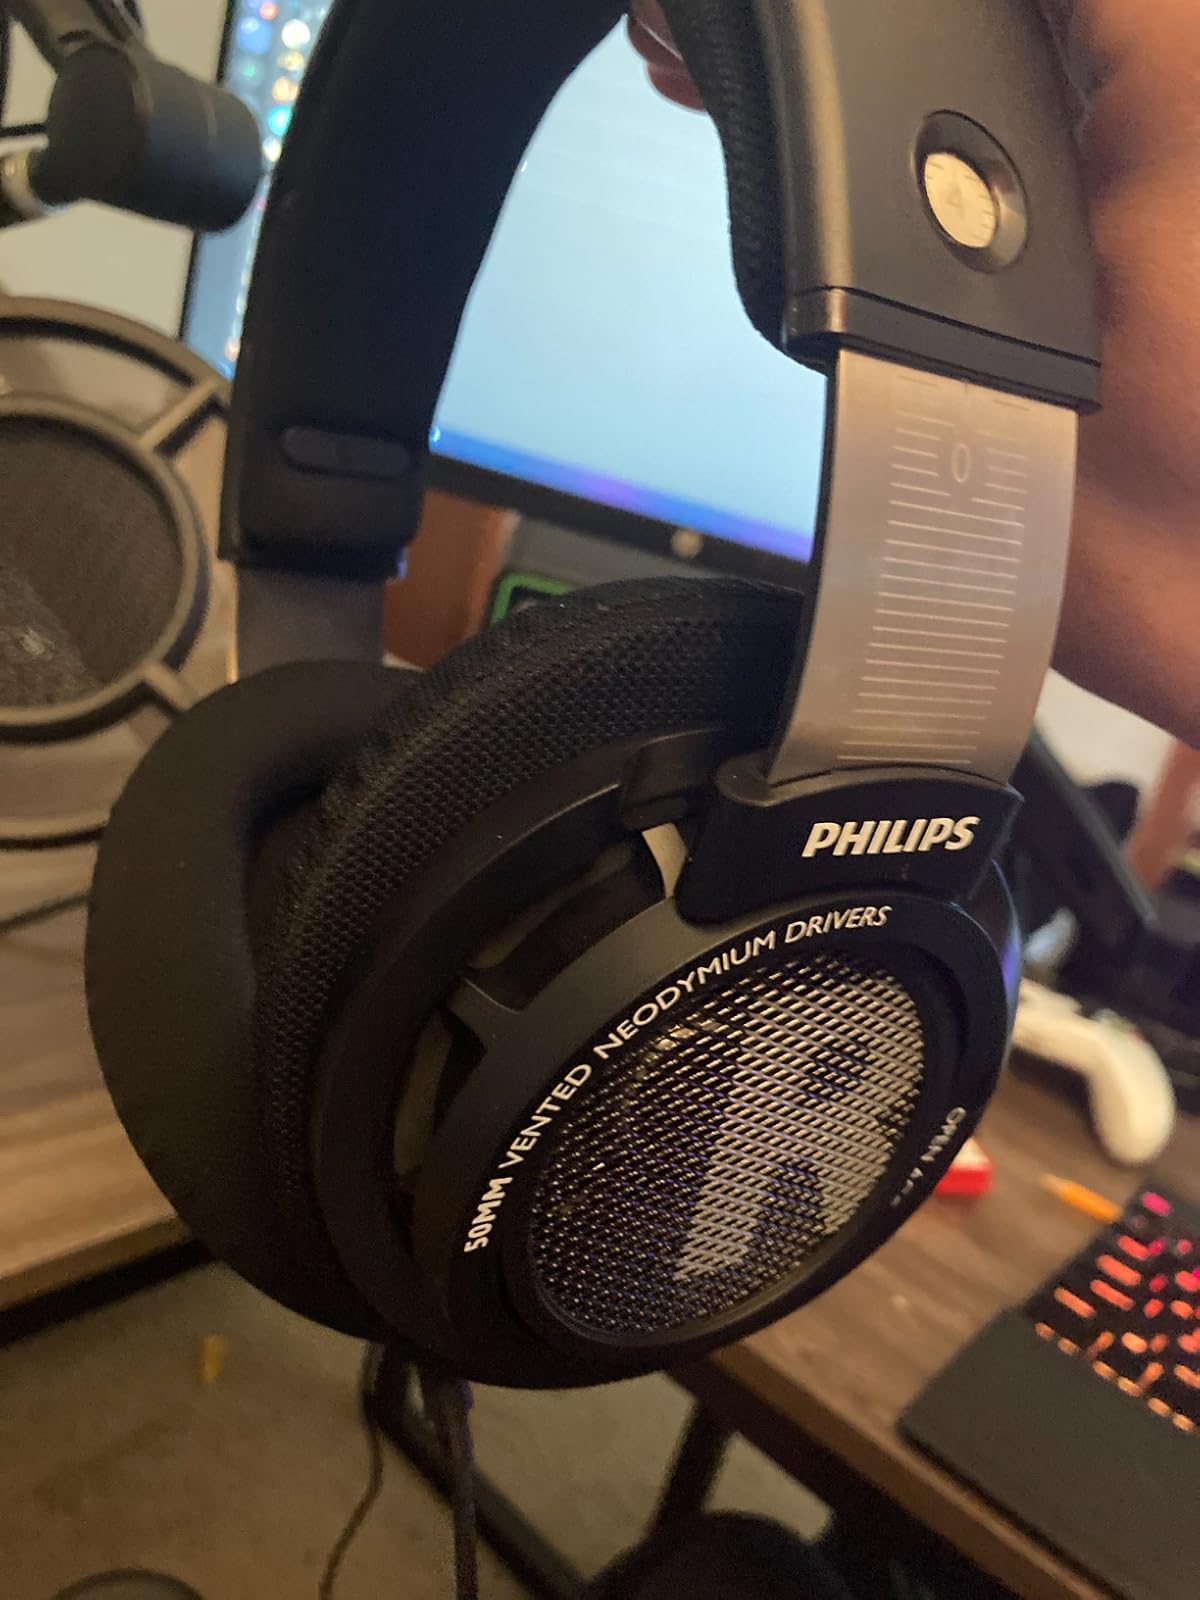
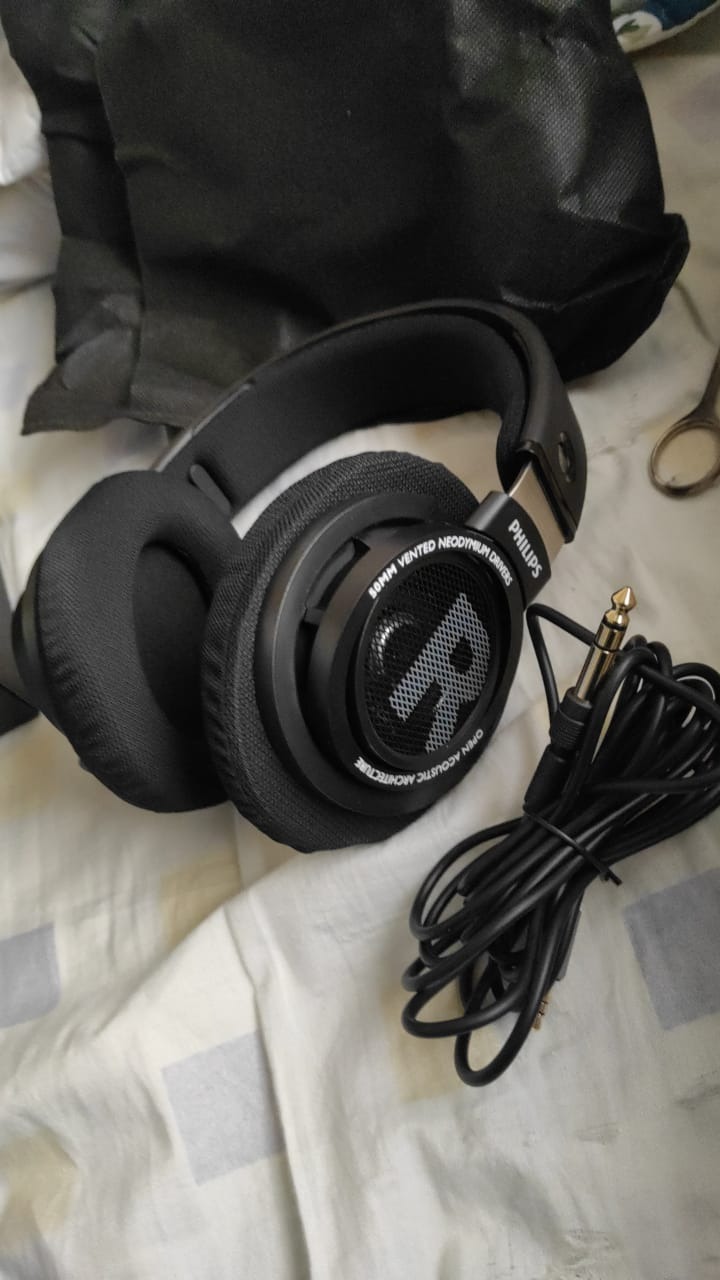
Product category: headphones
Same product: yes